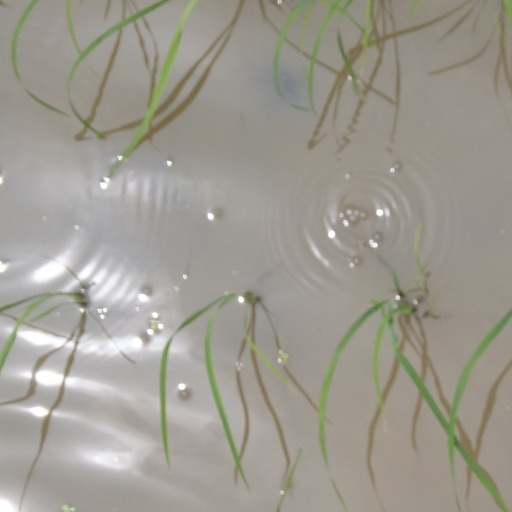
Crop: rice